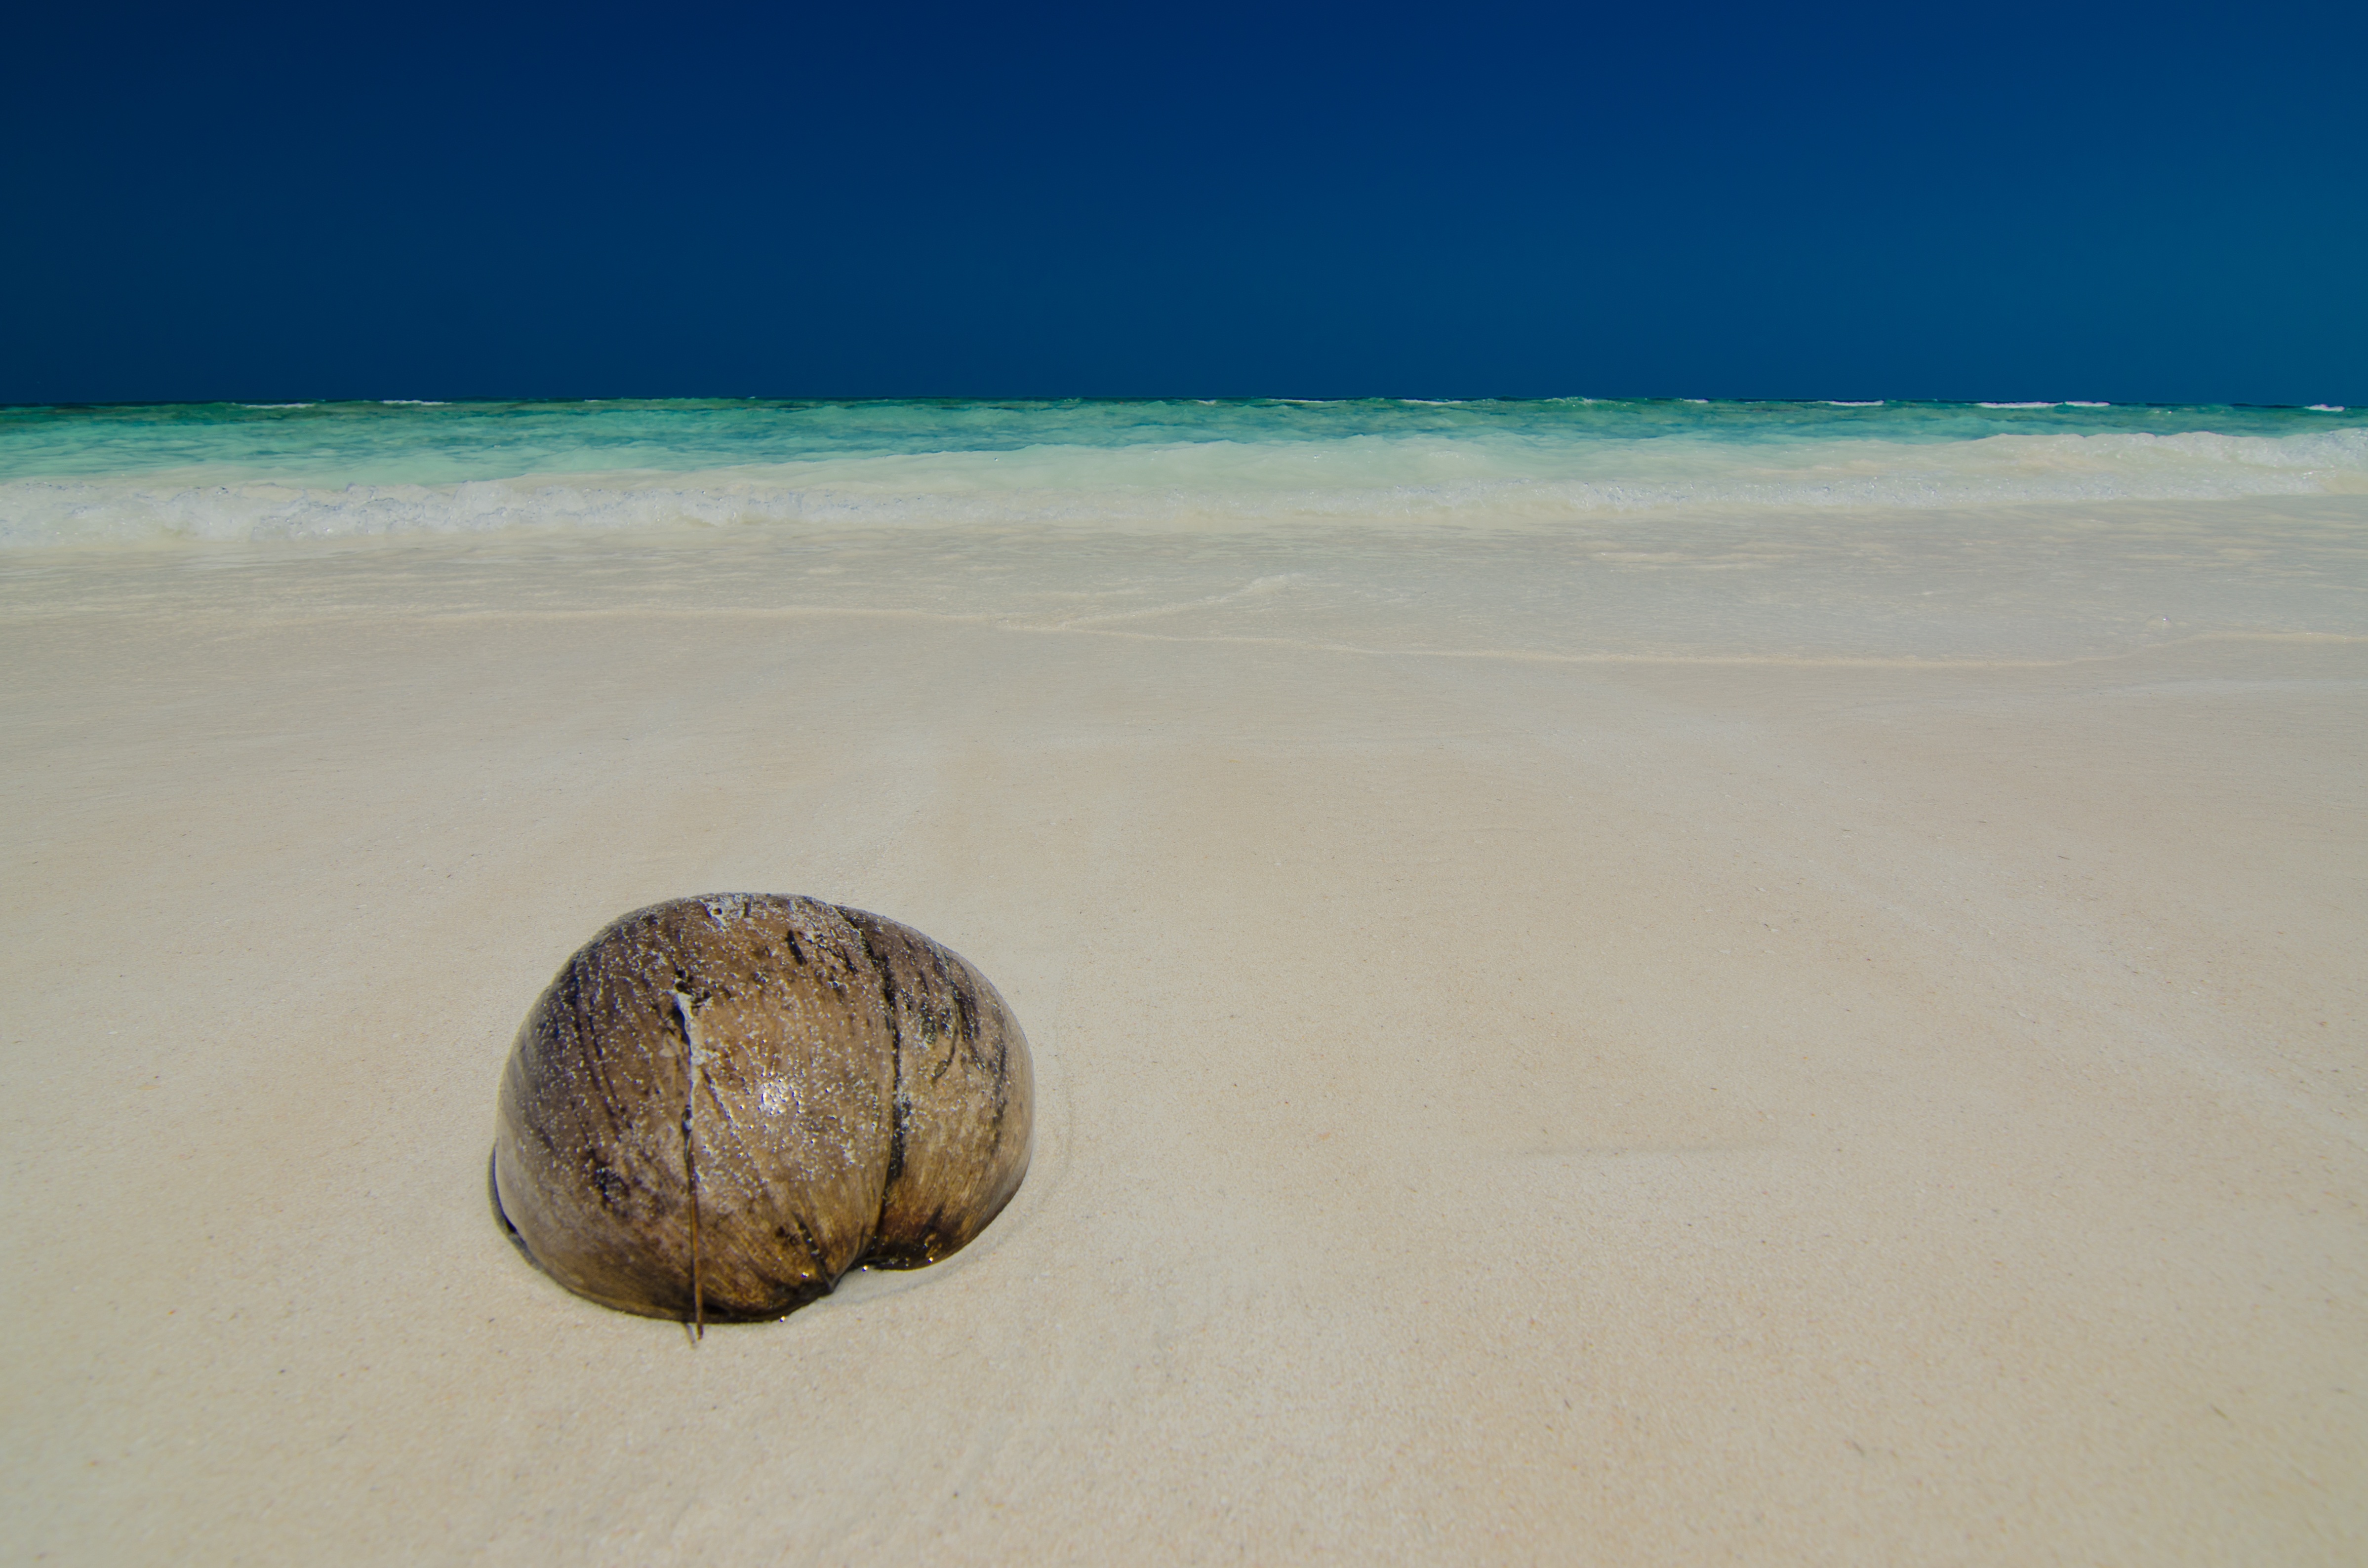
beach, sea, coast, nature, outdoor, sand, horizon, wave, summer, seaside, heaven, peace, blue, seashore, material, thailand, blue sky, coconut, sunny, bank, tour, holidays, bright, habitat, sandy beach, in the sand, the island, spectacular, sea water, sharon lewis, koh ta chai, natural environment